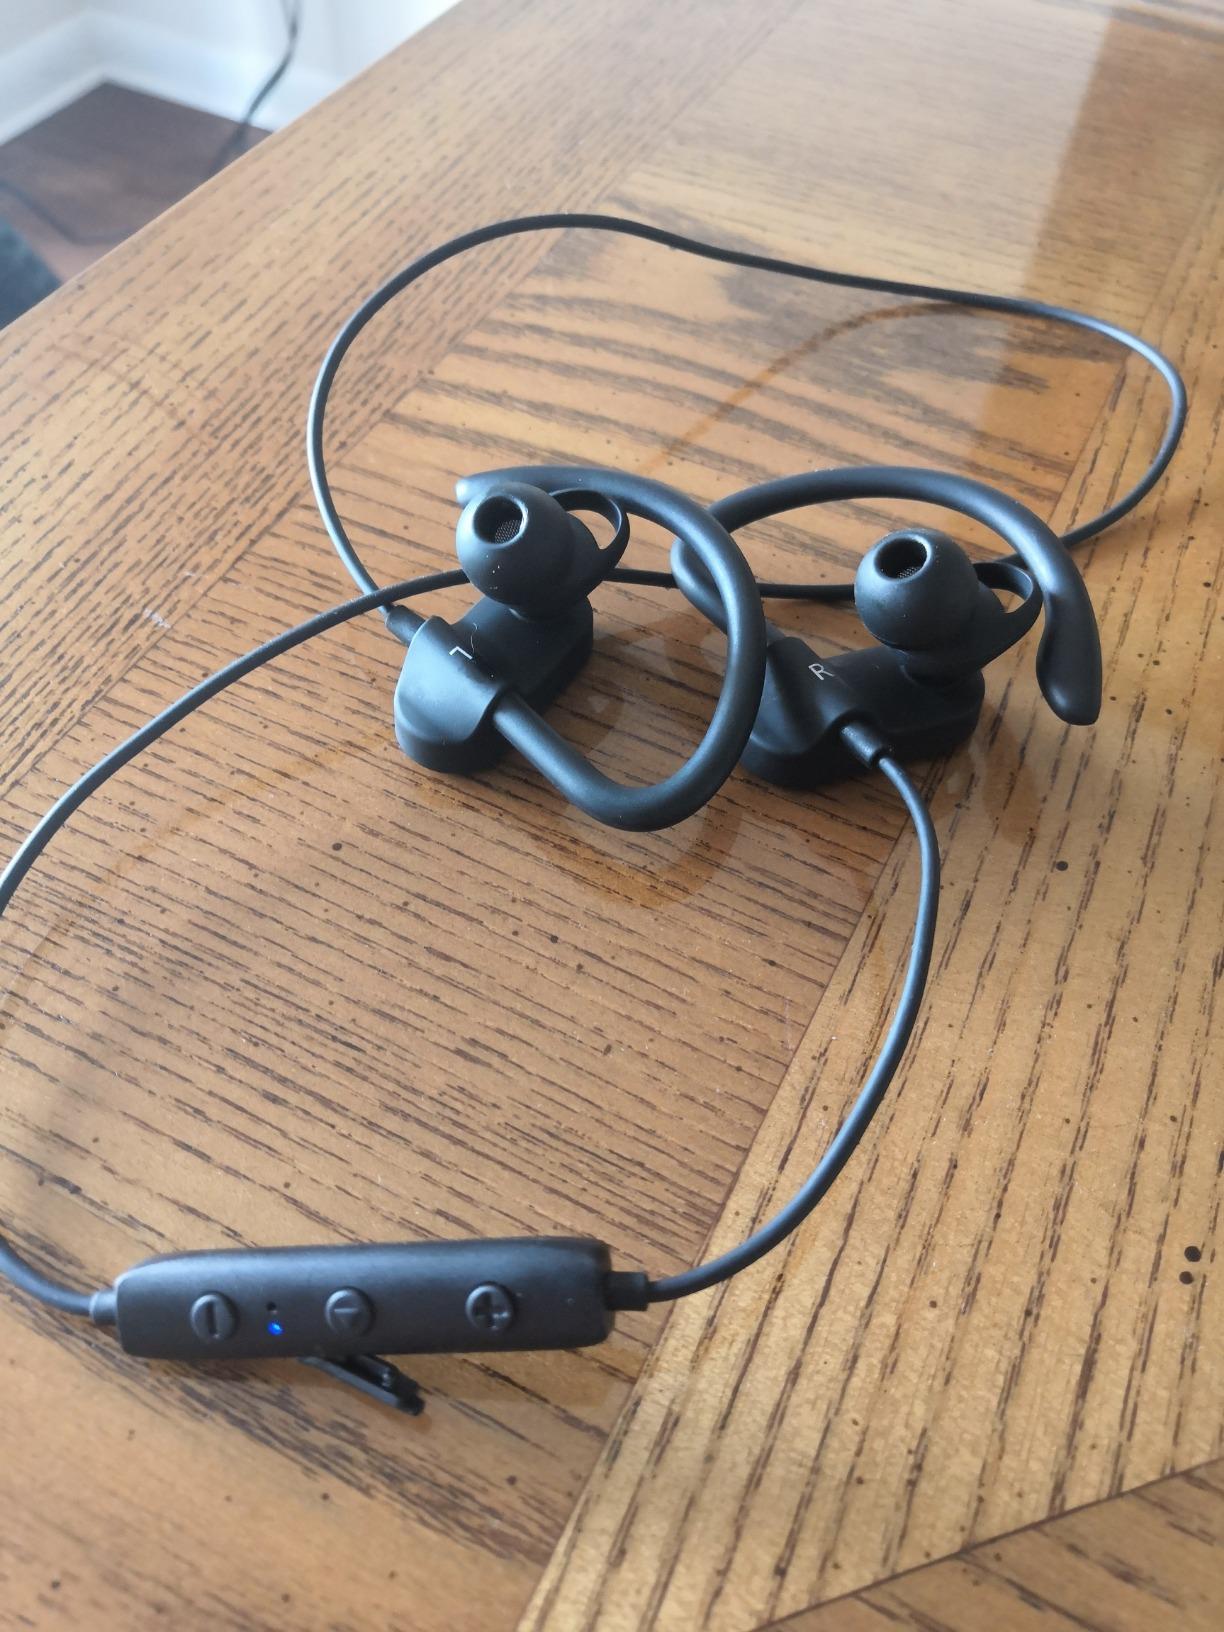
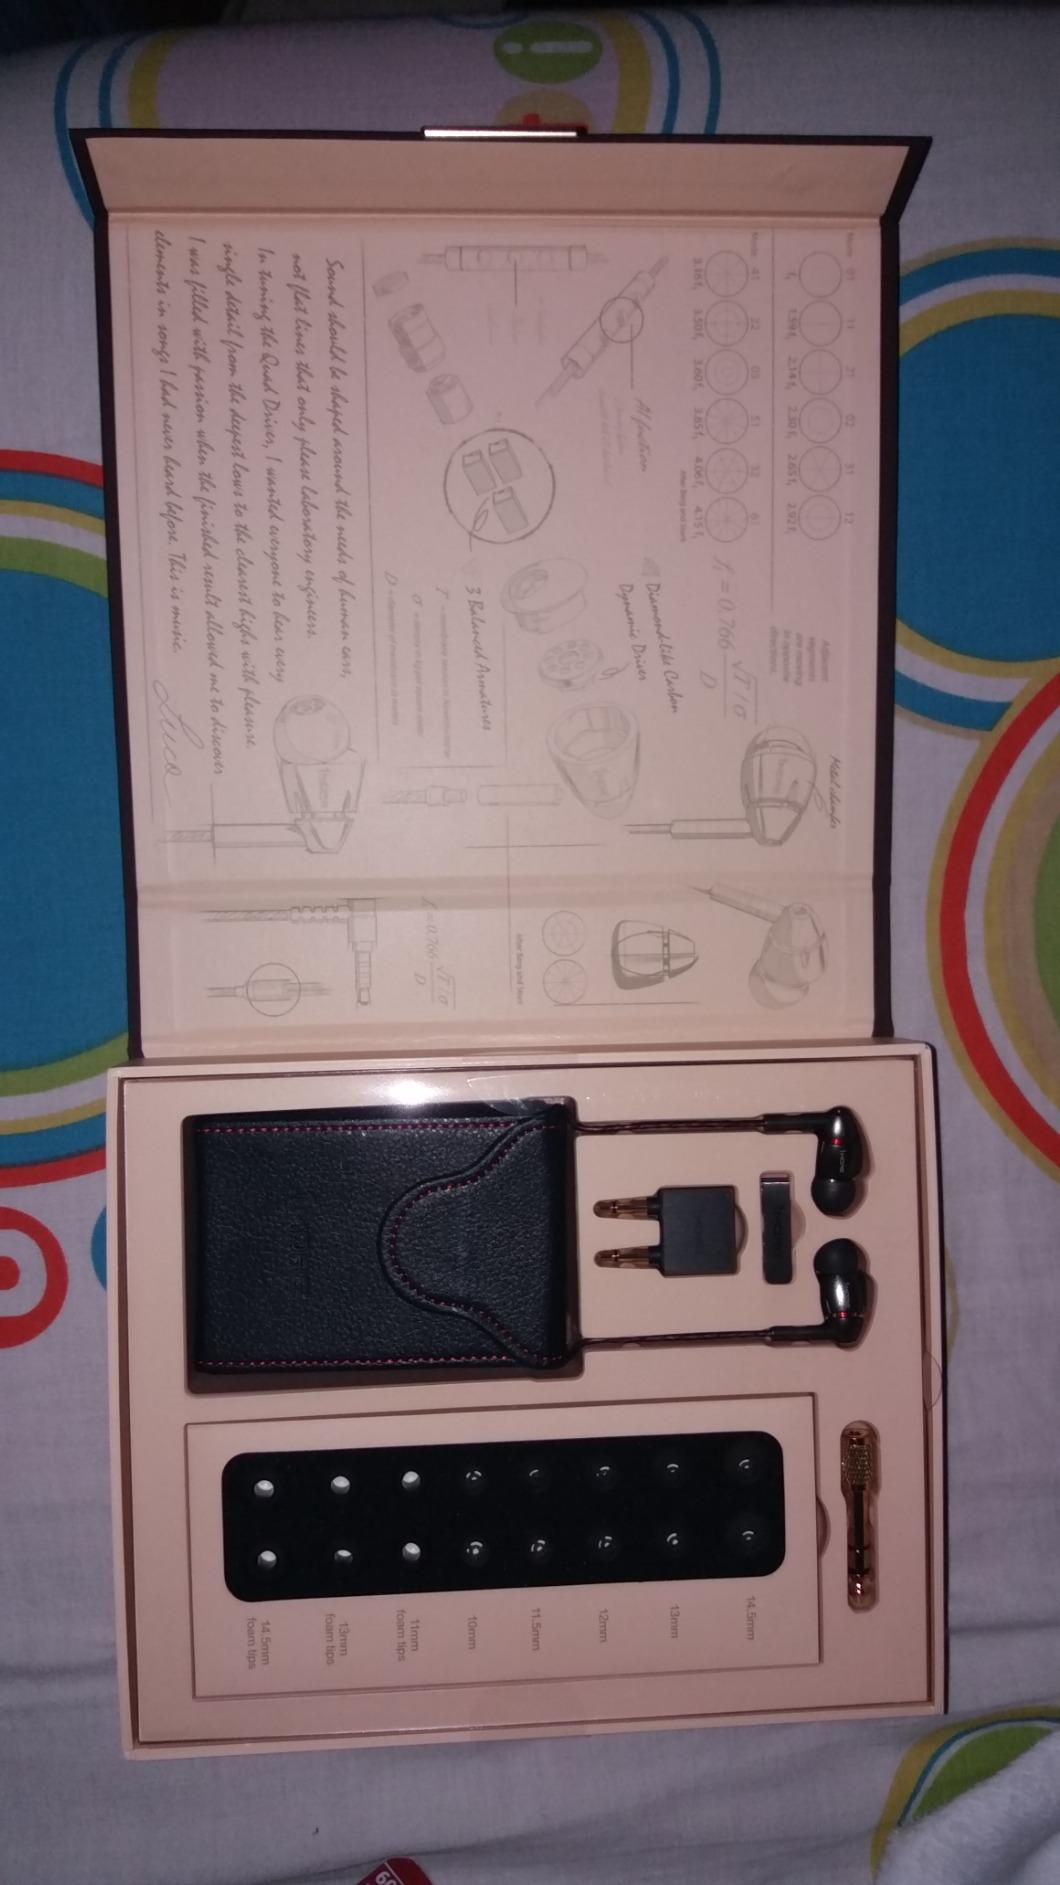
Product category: headphones
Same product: no